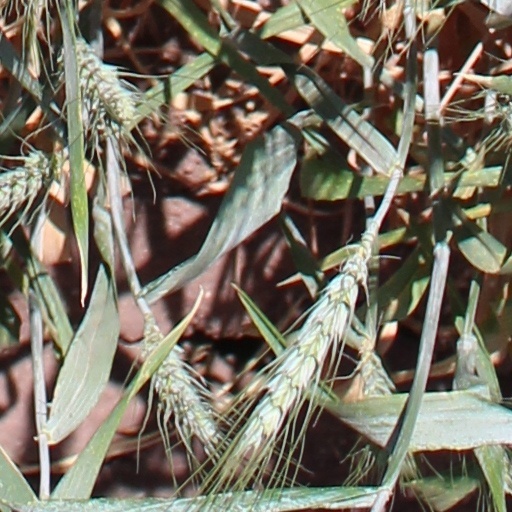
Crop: wheat